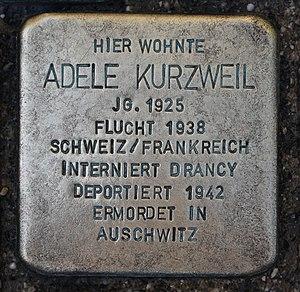
Le lycée Jules-Michelet, situé à Montauban dans le Tarn-et-Garonne, est un lycée d'enseignement général et technologique public créé en 1883. Il est doté d'un internat mixte pour ses élèves.